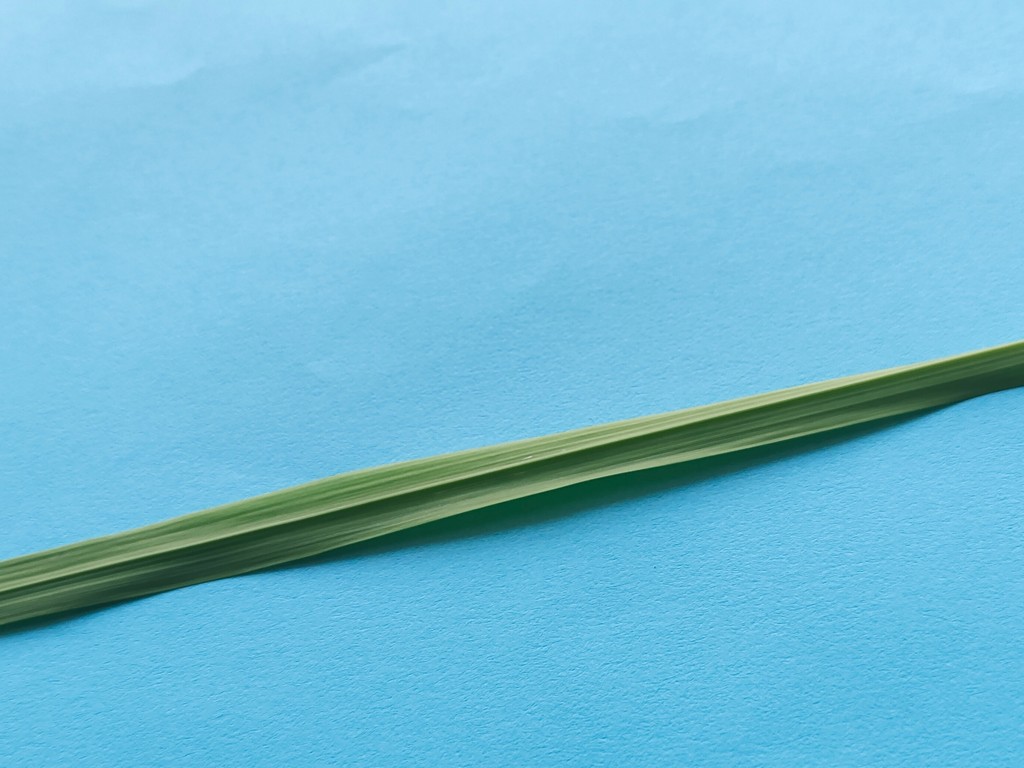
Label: Healthy